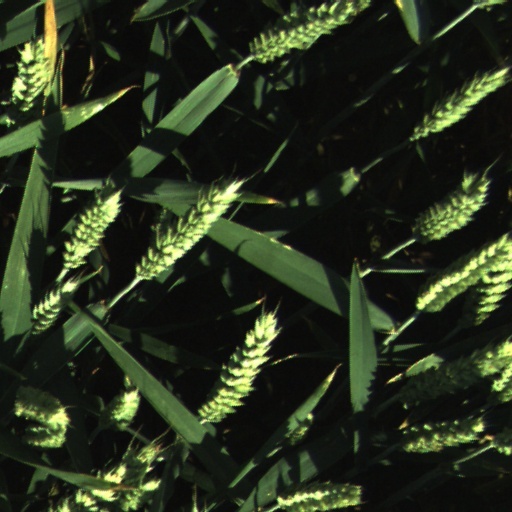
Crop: wheat